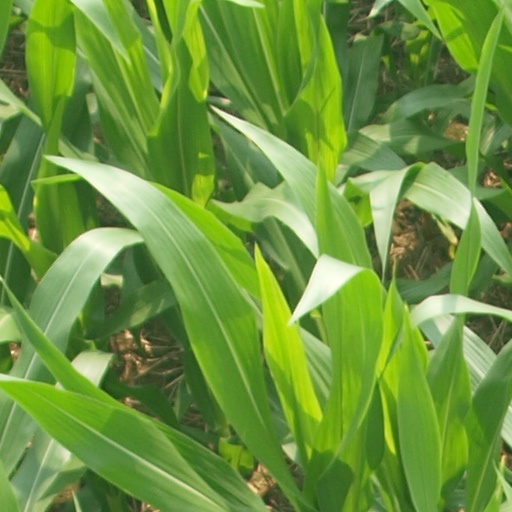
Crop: maize; corn